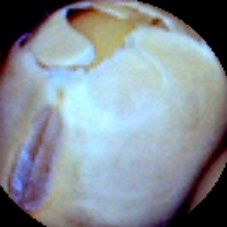
Label: Skin-damaged